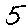
Label: 5